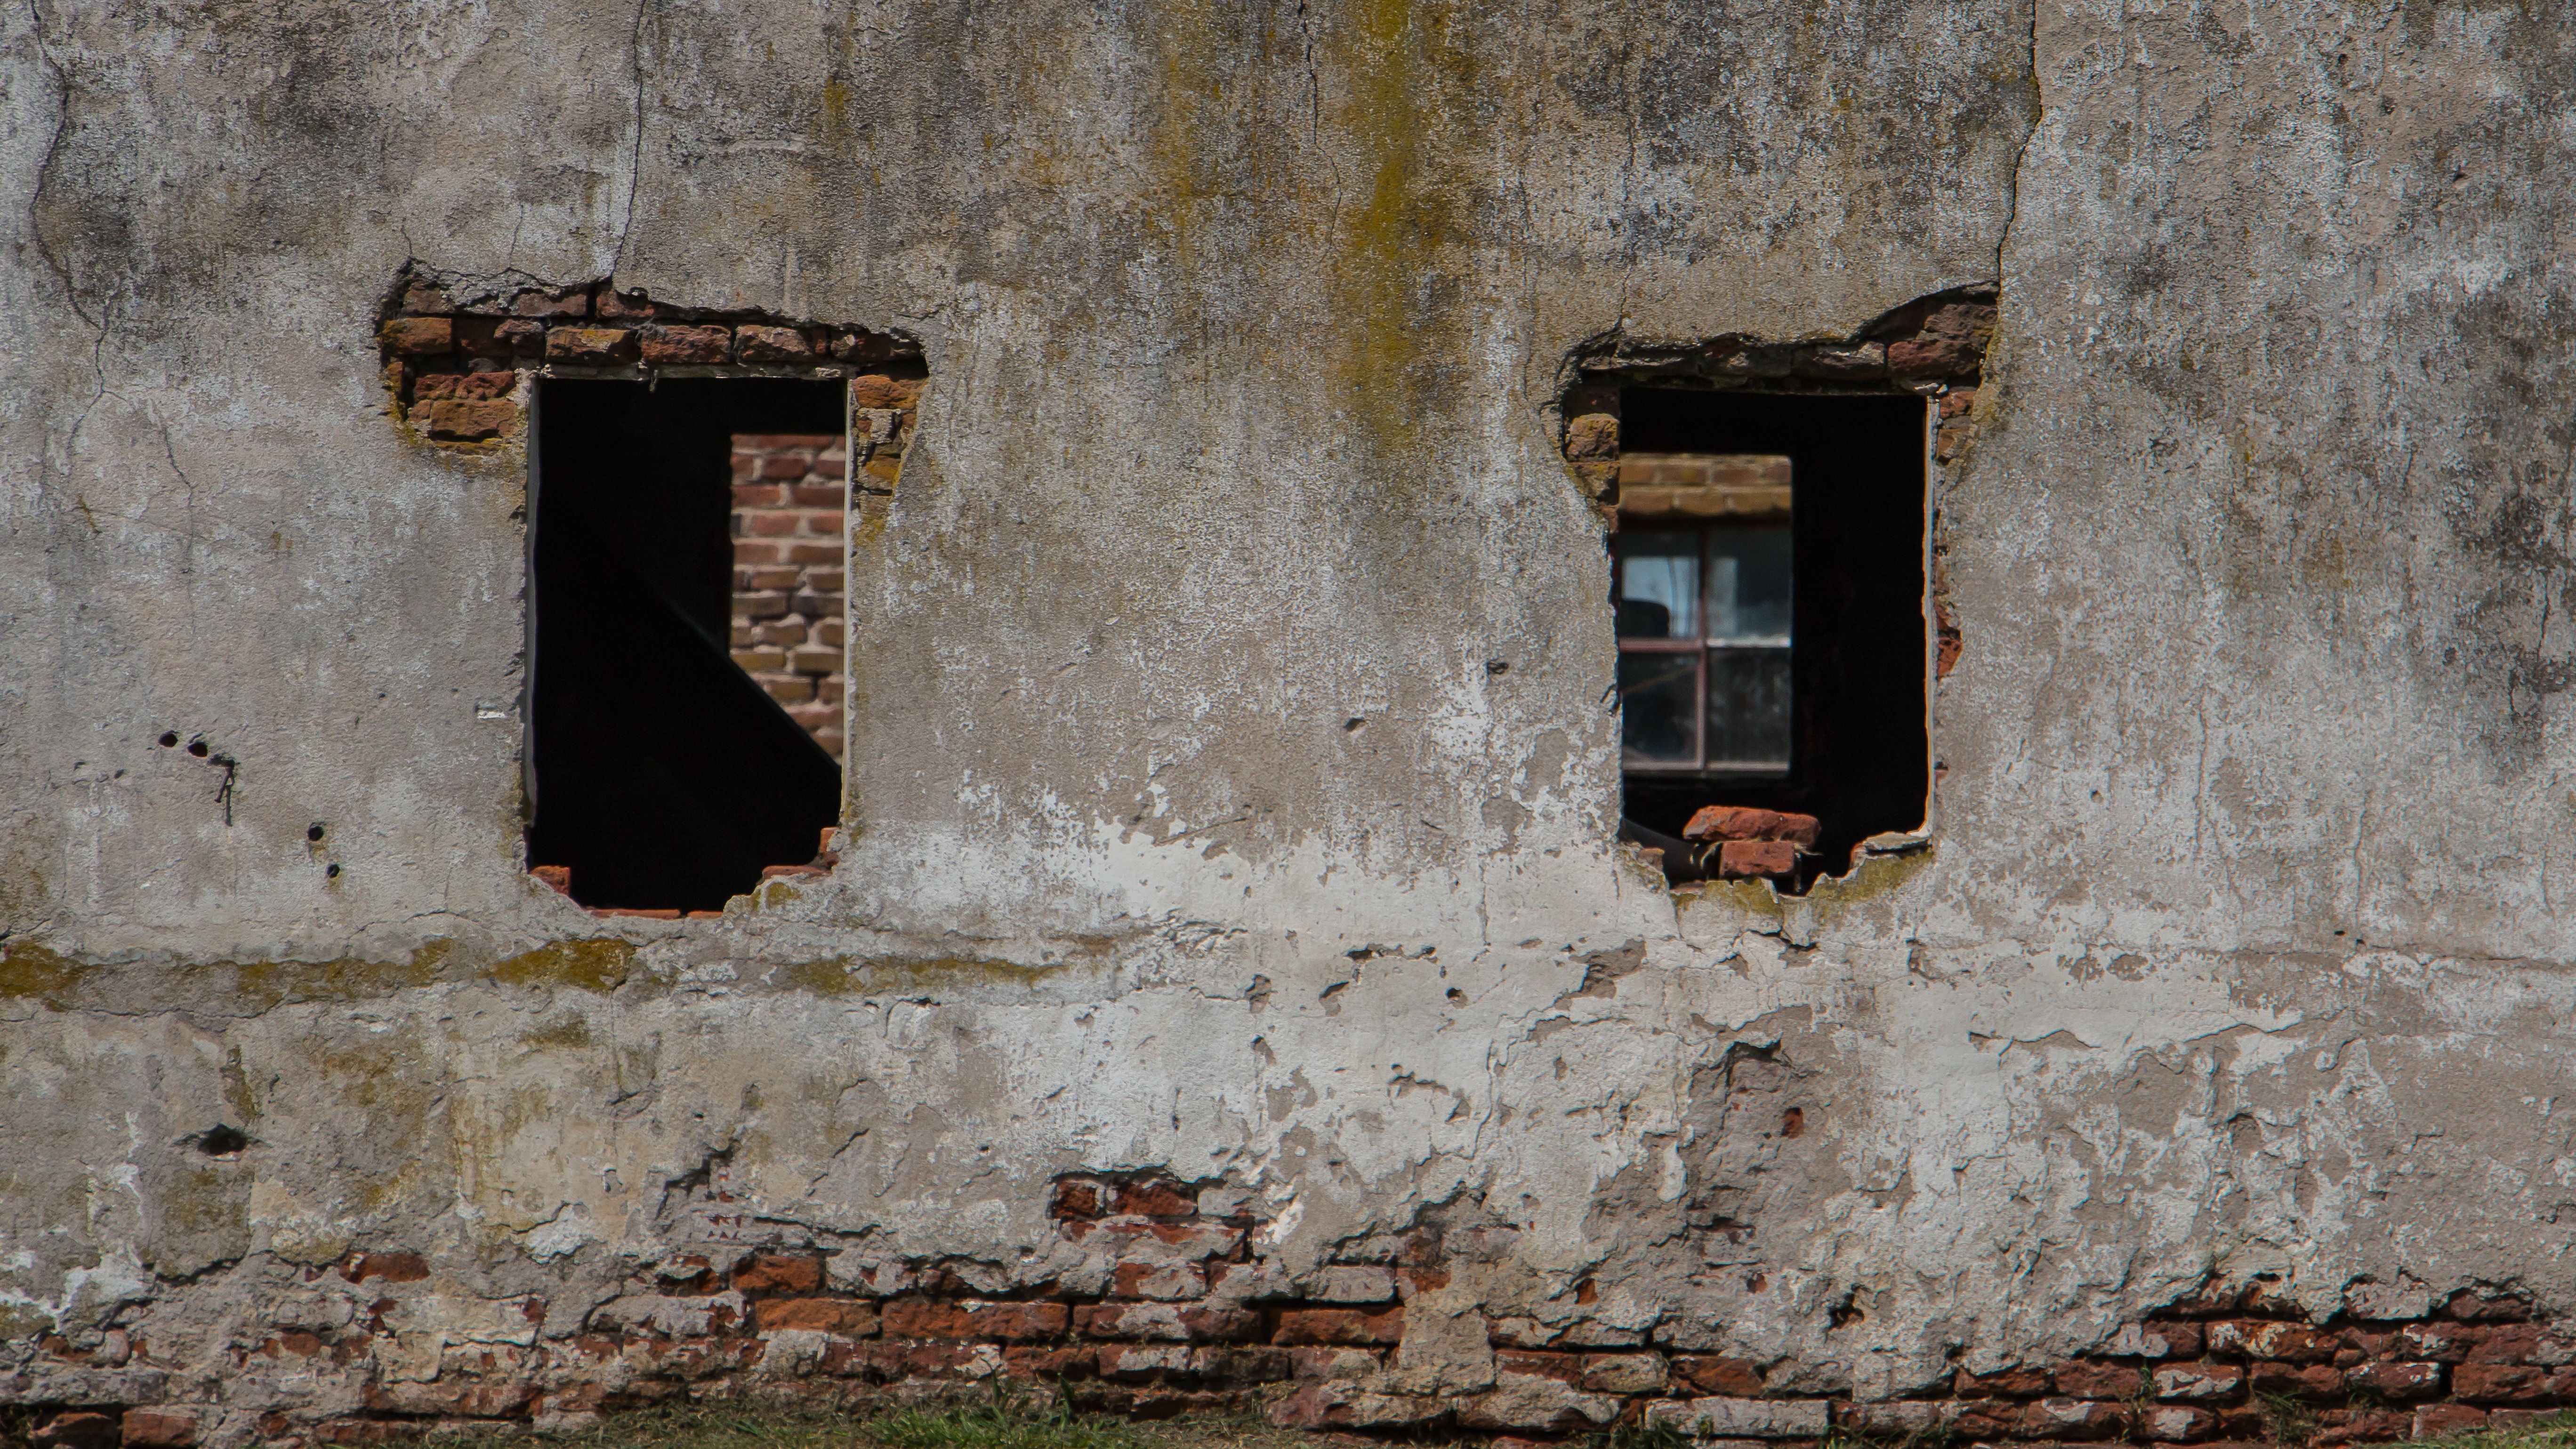
rock, wood, house, texture, window, old, wall, facade, brick, temple, windows, ruins, history, ancient history, empty window